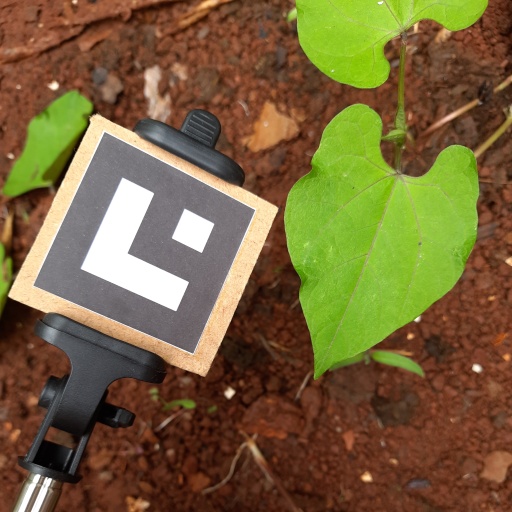
Observations: wavy surface, no eating holes, under shade